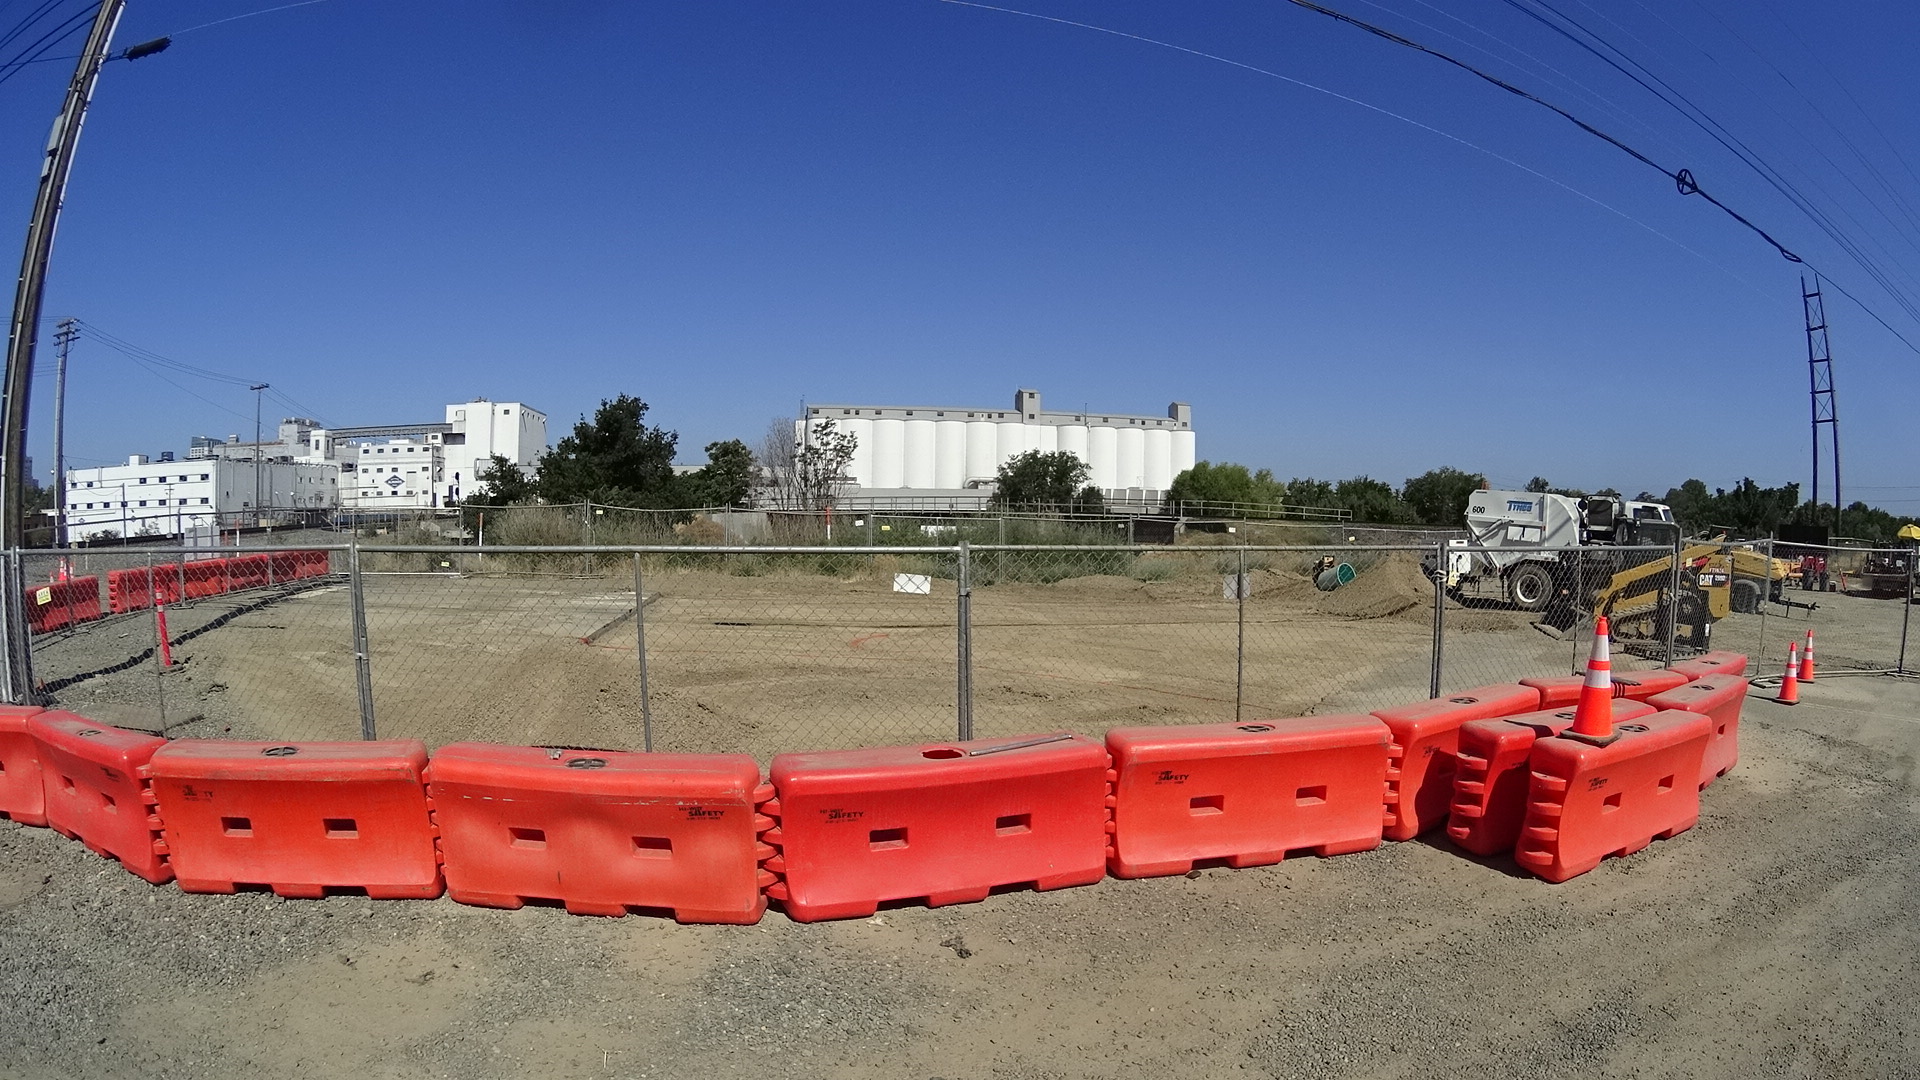
Label: Construction Site
Location: Sacramento, California, United States
Date: 2021-05-30T08:56:17+00:00